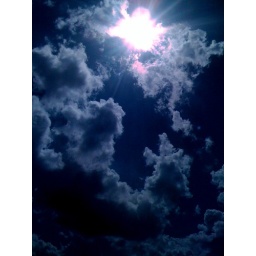
The sky is blue now in the sadness of clarity...